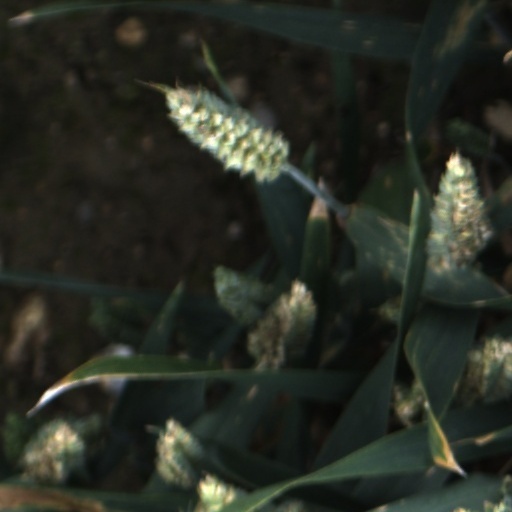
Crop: wheat